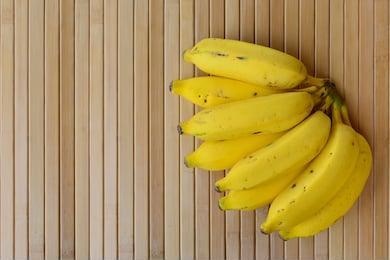
Label: banana